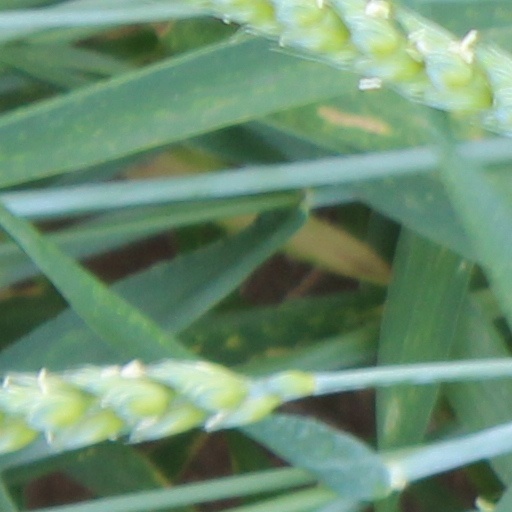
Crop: wheat